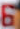
Number: 6